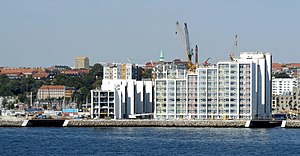
Aarhus / Galleri
Aarhus eller Århus er Danmarks næststørste og Jyllands største byområde med 280.534 indbyggere. I Aarhus Kommune bor der 349.983 indbyggere. I den større byzone regner Eurostat med et befolkningstal på 845.971.